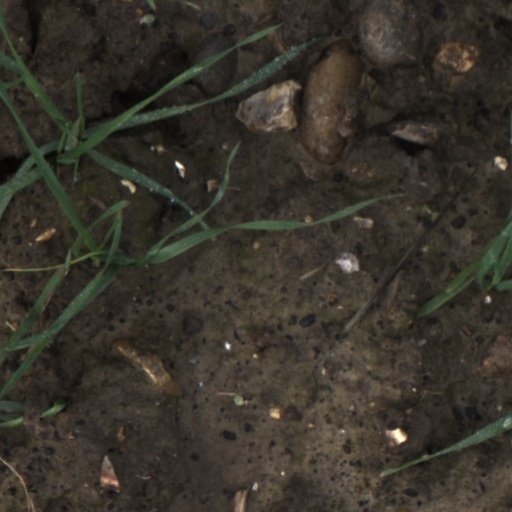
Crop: wheat